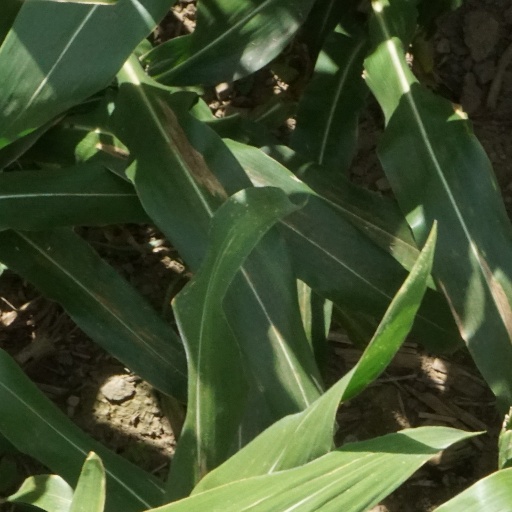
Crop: maize; corn